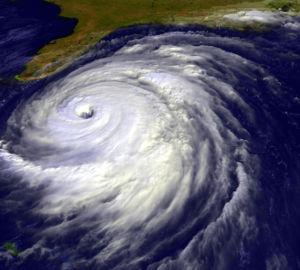
L'ouragan Floyd est le sixième cyclone tropical, le quatrième ouragan et le troisième plus important de la saison cyclonique 1999 dans l'océan Atlantique nord. C'est un ouragan de type capverdien qui s'est formé au large de la côte africaine le 7 septembre 1999 et persista jusqu'au 19. À son maximum, il atteignit la catégorie 4 de l'échelle de Saffir-Simpson. Il est l'un des plus forts cyclones tropicaux de l'histoire de l'Atlantique nord.